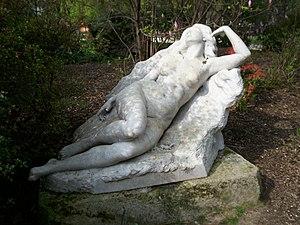
Noémie Debienne, née à Moulins à une date inconnue et morte dans un lieu et une date inconnus, est une sculptrice et peintre française.